The Good Braider

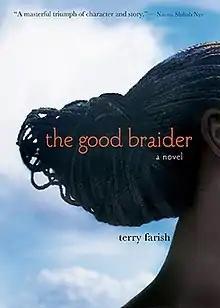
Cover of "The Good Braider"

The Good Braider is a young adult novel in verse by Terry Farish, published May 1, 2012 by Marshall Cavendish.